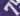
Number: 7